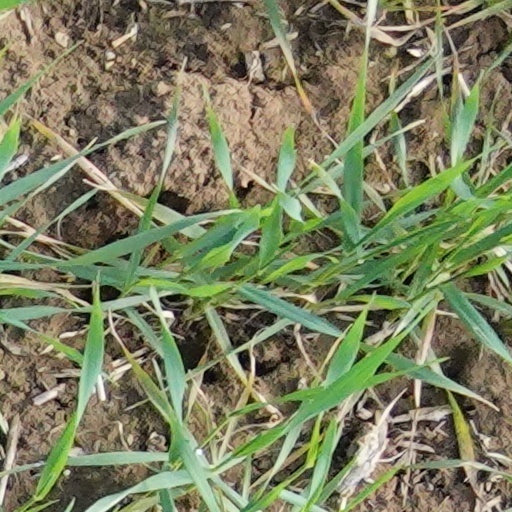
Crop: wheat